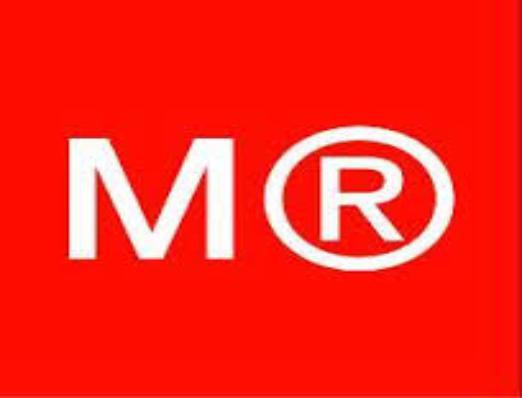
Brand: miquelrius-1
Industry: Necessities